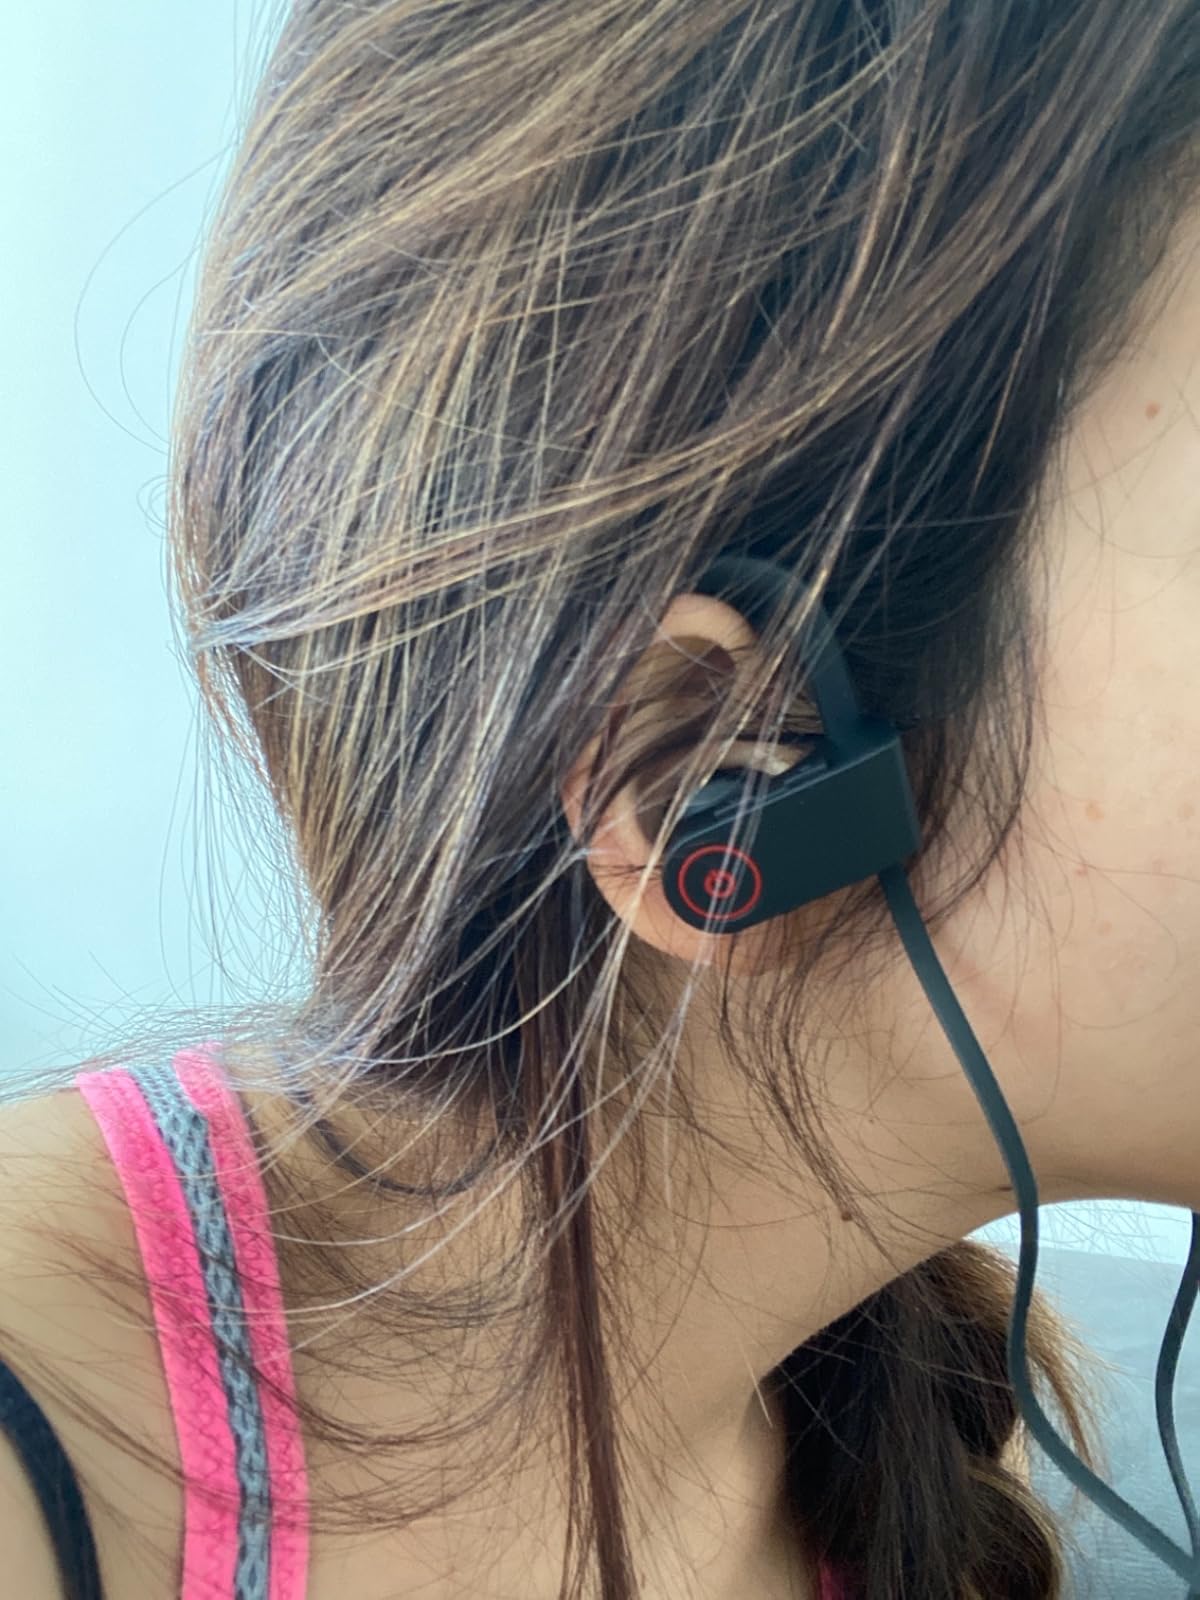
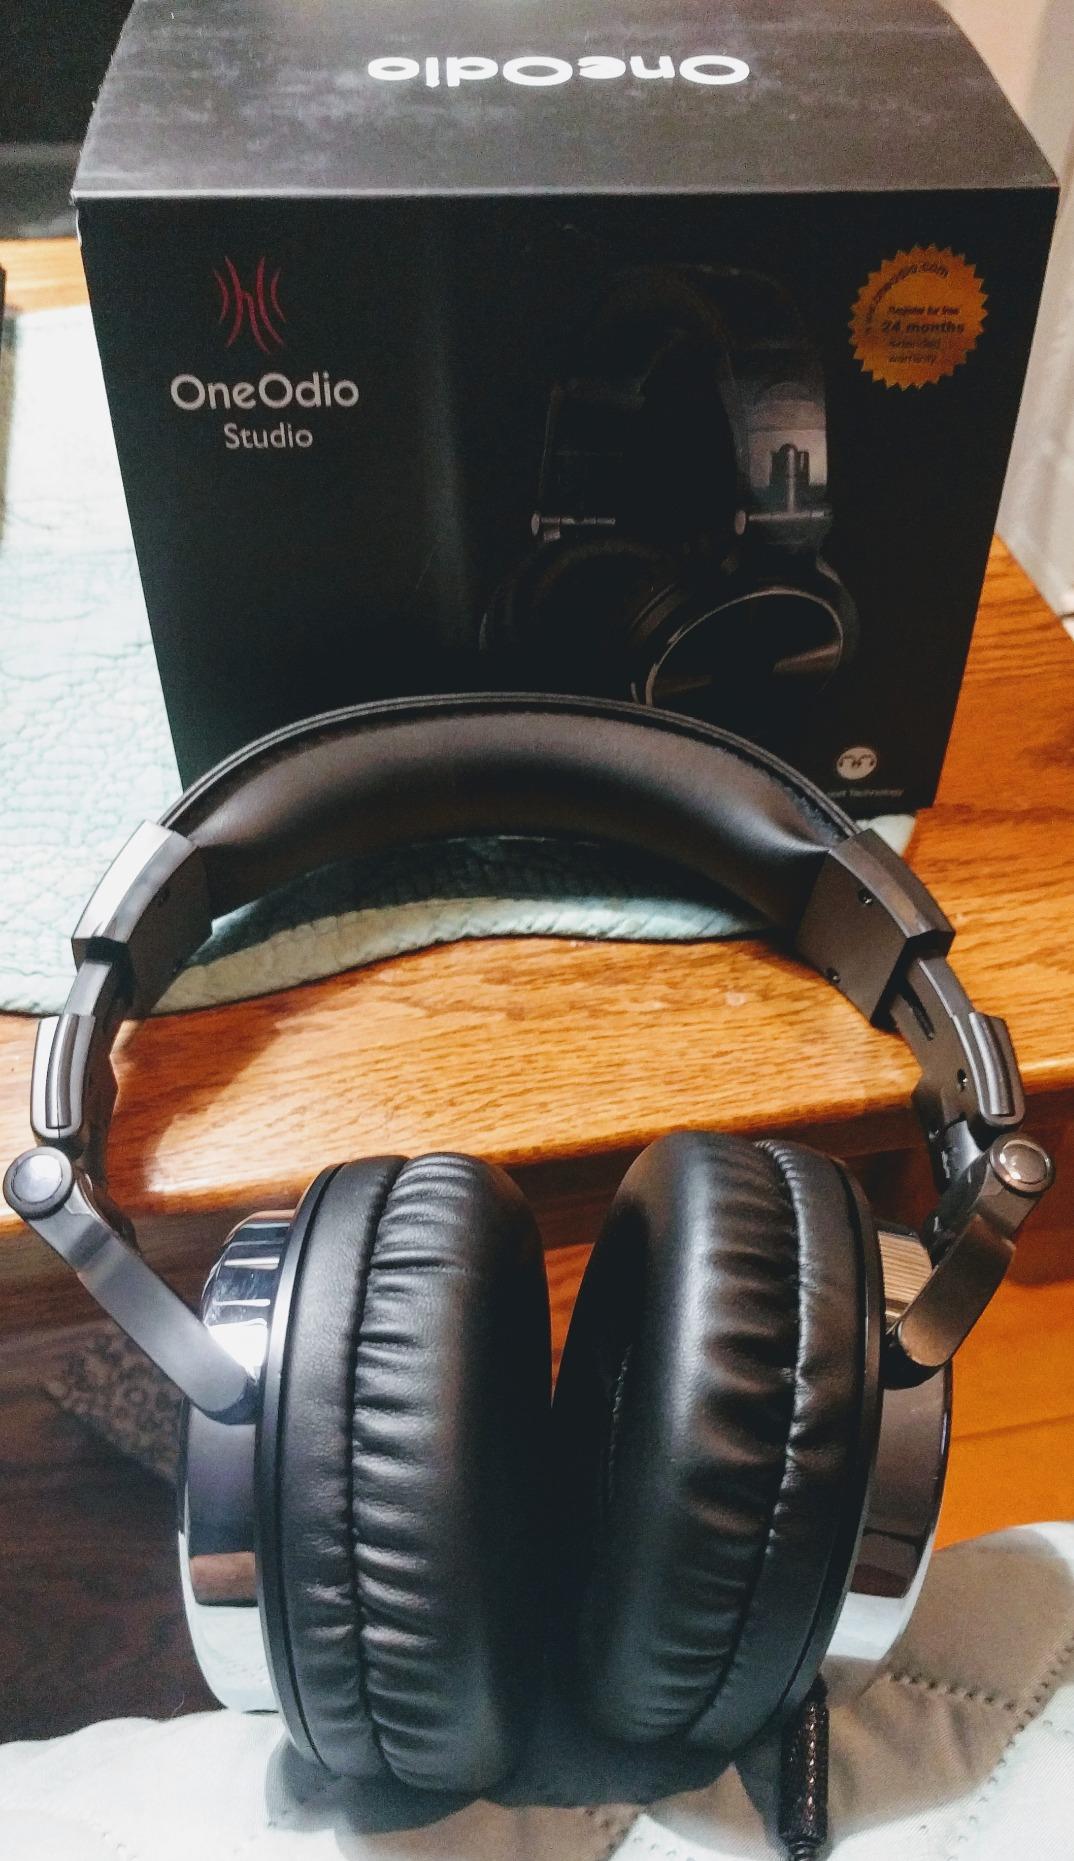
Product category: headphones
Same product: no